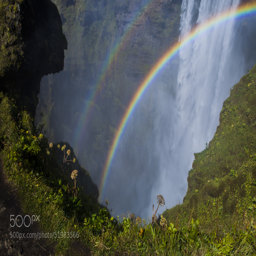
the owner of the rainbow